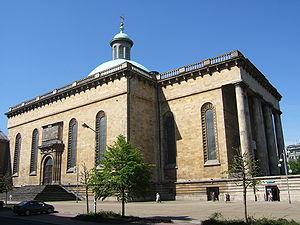
Vue de la cathédrale du Christ-Roi de l'archidiocèse de Katowice
L'archidiocèse de Katowice est une église particulière de l'Église catholique en Pologne.
Katowice ou Catovice [kaˑt̪oˑvis̻] est la dixième plus grande ville de Pologne dans ses limites administratives. C'est également le chef-lieu de la voïvodie de Silésie. La ville est l'un des principaux centres industriels d'Europe, mais c'est surtout la plus importante ville de la région urbaine de Katowice, une conurbation comptant 3 487 000 habitants. Selon Eurostat, l'aire métropolitaine Katowice est la onzième zone urbaine la plus importante de l'Union européenne juste derrière Milan mais devant Stuttgart.